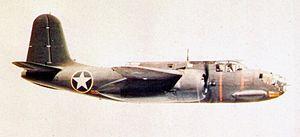
Le Douglas A-20 Havoc / DB-7 est un avion américain de la Seconde Guerre mondiale polyvalent à la fois avion d'attaque, bombardier léger et chasseur nocturne. Il sert au sein de nombreuses forces armées alliées : principalement en URSS, en Grande-Bretagne et aux États-Unis. Le DB-7 est aussi utilisé par les forces aériennes australienne, sud-africaine et française durant la guerre et par le Brésil après. La version bombardier est connue sous le nom Boston par les Forces Britanniques et du Commonwealth, bien que la Royal Air Force utilise la version de chasse nocturne sous le nom Havoc.